Leonel Kaplan

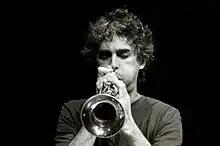
Kaplan at High Zero Festival, 2006

Leonel Kaplan (born November 21, 1973) is an Argentine trumpet player active in free improvisation. He has been part of the international improvised music scene since the early 2000s, performing and recording throughout Latin America, Europe, and the U.S.